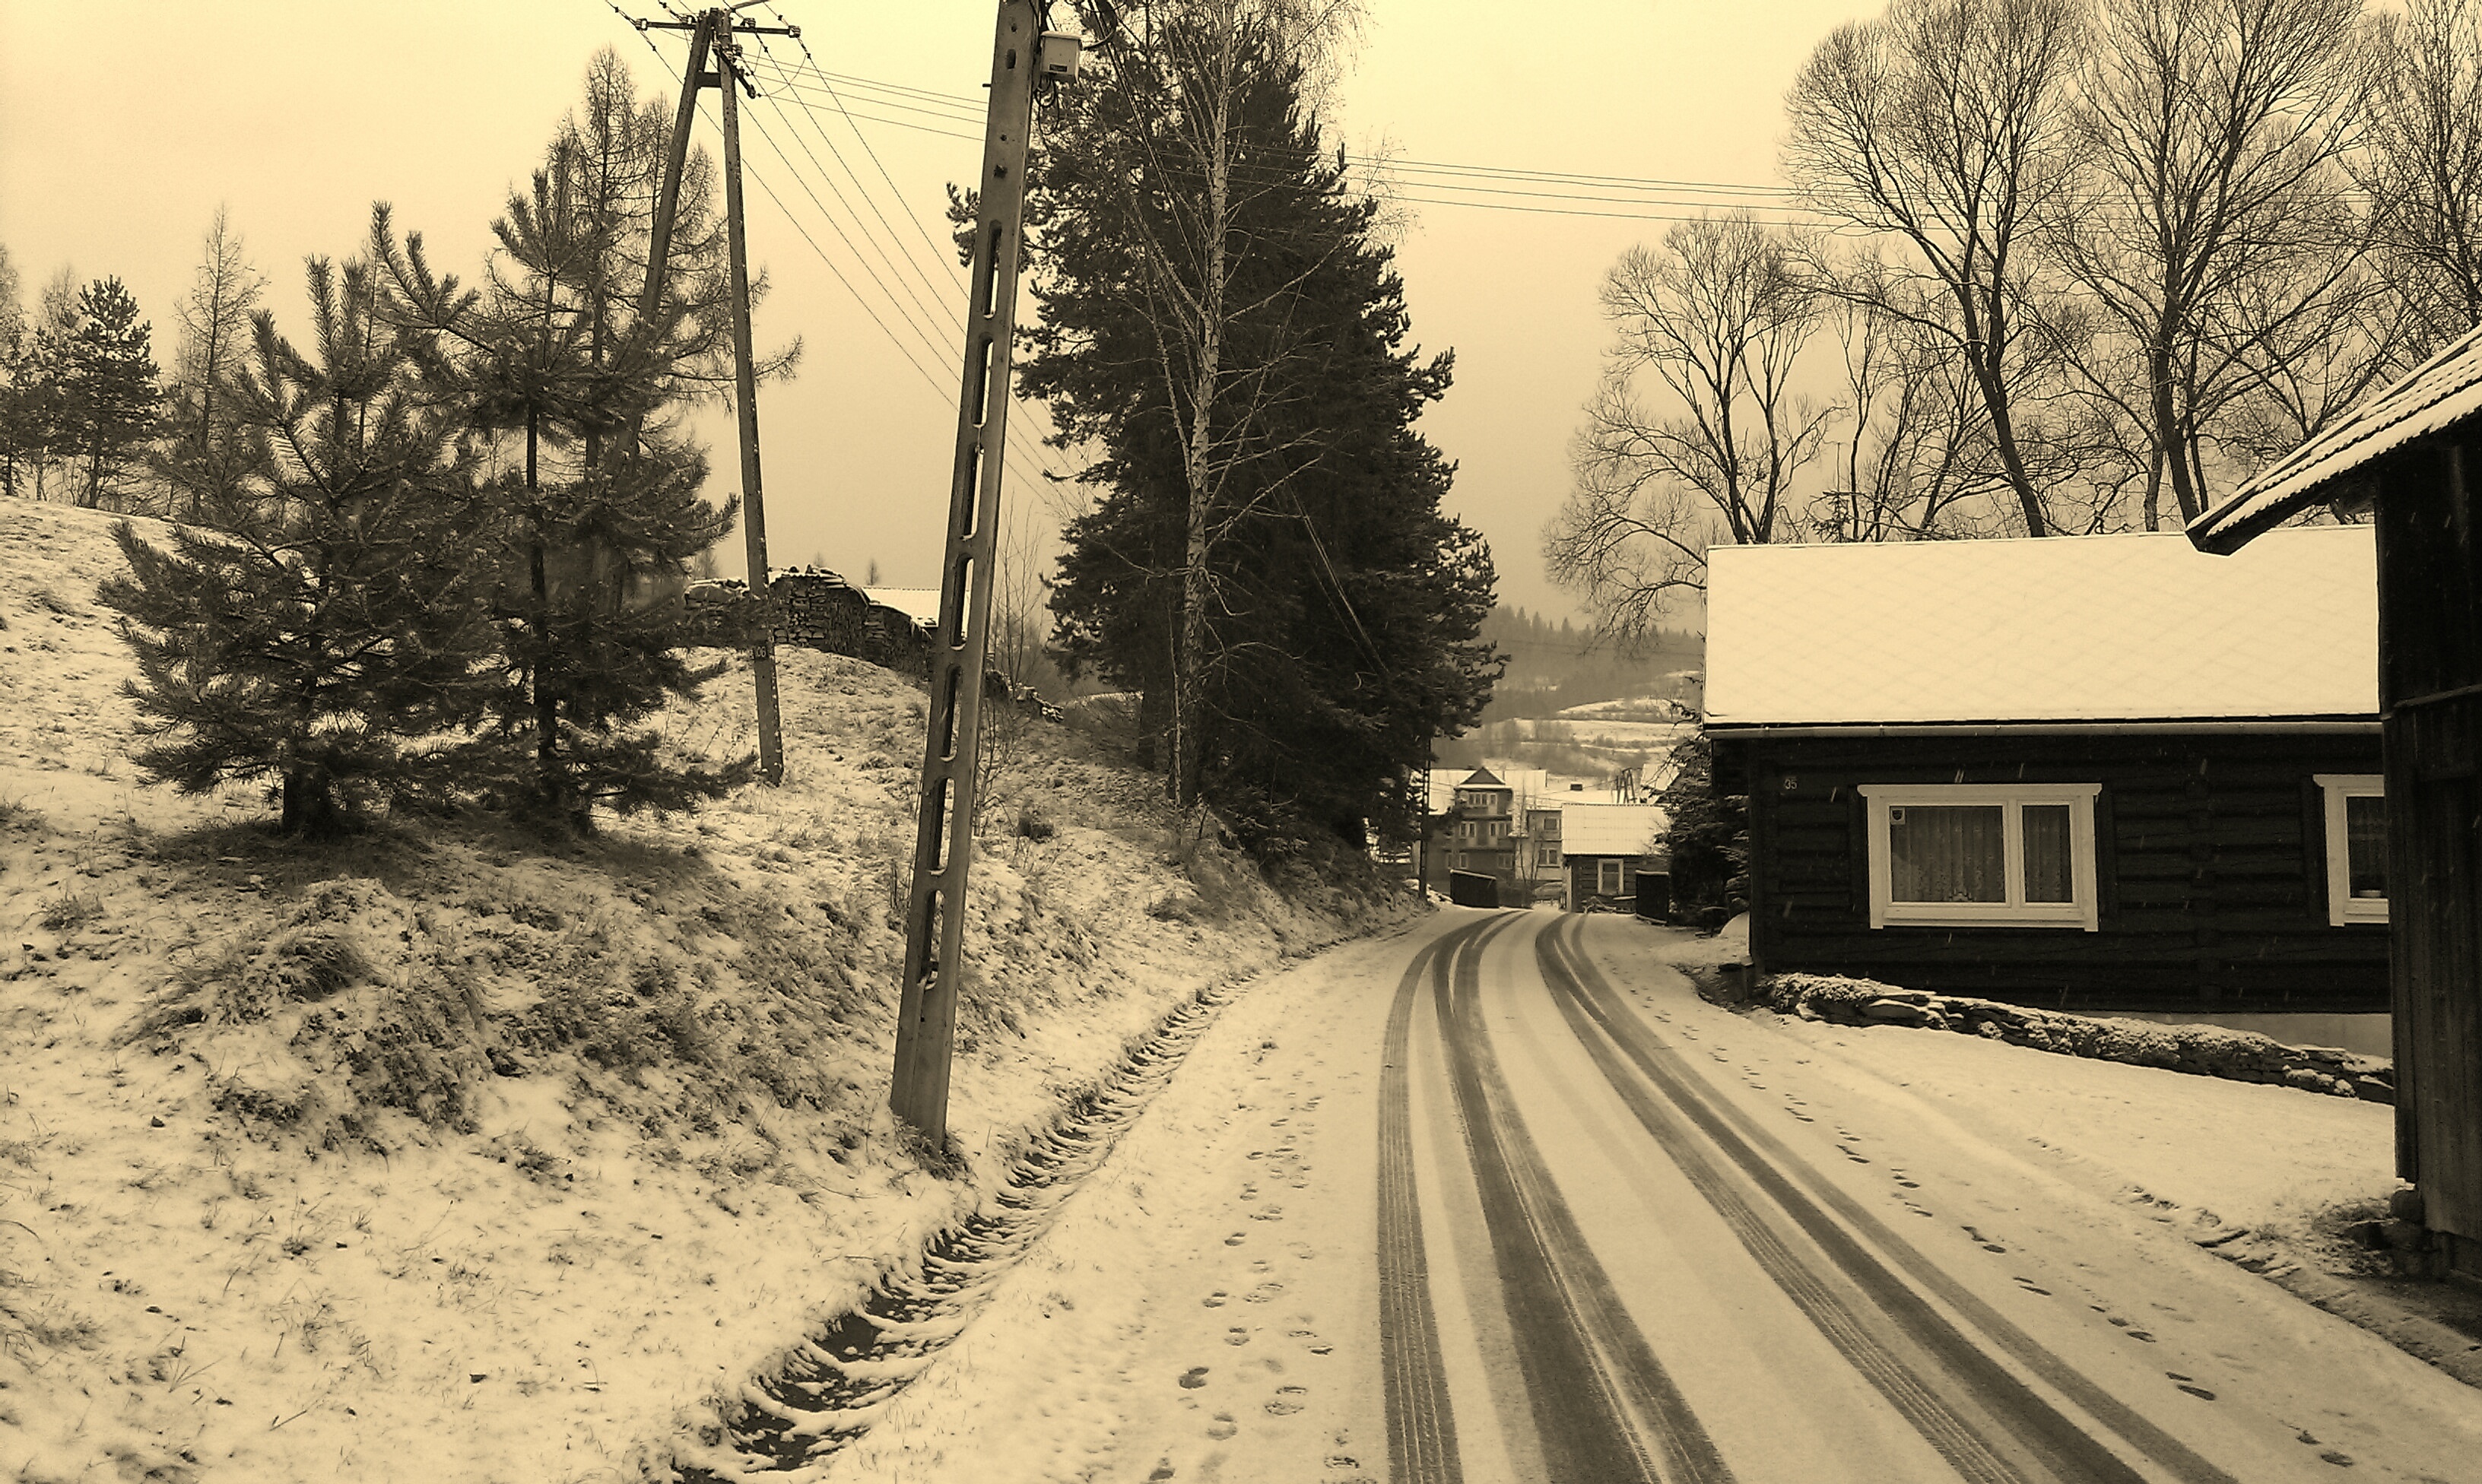
tree, snow, winter, track, road, morning, transport, vehicle, weather, season, shape, rail transport, rural area